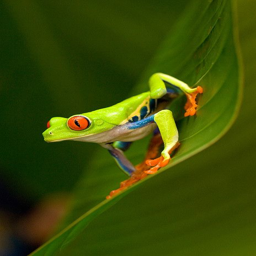
close - up of a red - eyed b